Boom Boom (film)

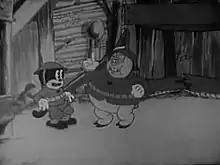
Screenshot featuring Beans and Porky

Boom Boom is a 1936 "Looney Tunes" animated cartoon directed by Jack King. The cartoon stars Beans the Cat and Porky Pig.